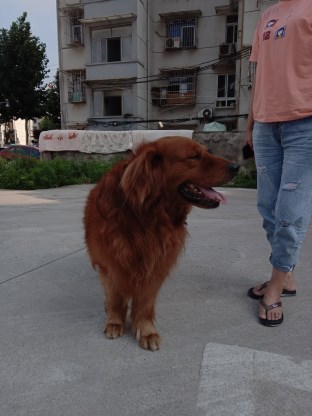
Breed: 5355-n000126-golden_retriever